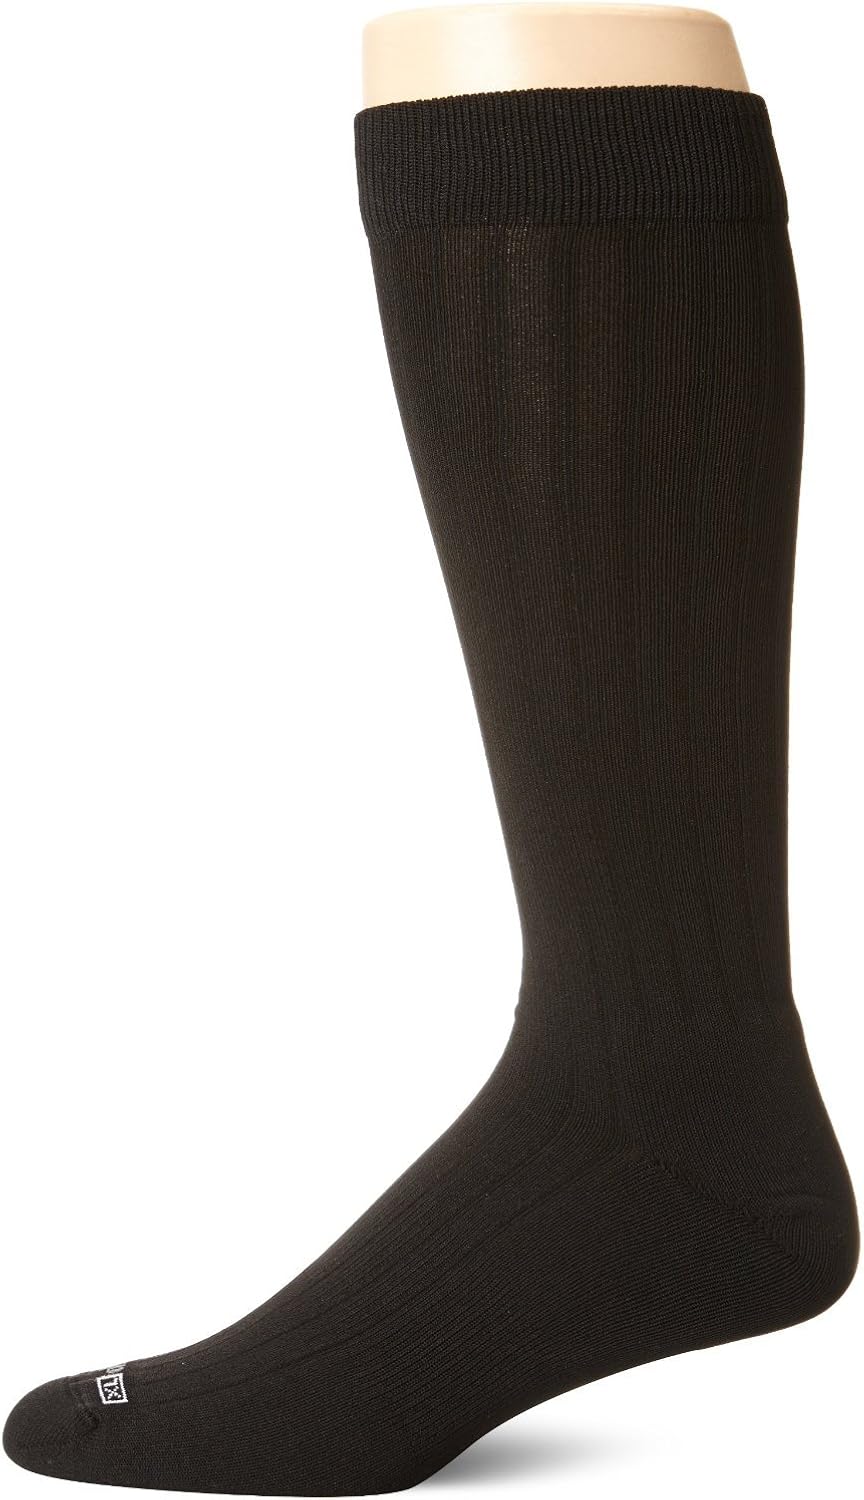
Drymax Thin
Category: AMAZON FASHION
Dress shoes are known for their stylish looks, but not always for their comfort. Dress shoes rarely breathe well, thus trapping heat and causing feet to sweat. Compounding this problem, most dress socks are made with cotton or wicking fibers like polyester, nylon, acrylic or wool which do not keep feet dry. The Drymax Dress sock has dense protective padding which protects feet without adversely affecting the fit of the shoes. The Dress socks are designed to keep feet dry, comfortable and odor free all day.
Features: Acrylic,Polyester,Cotton,Wool,Nylon | Machine Wash